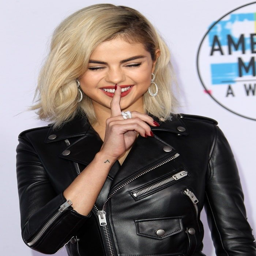
person in a coach mini leather dress at awards held